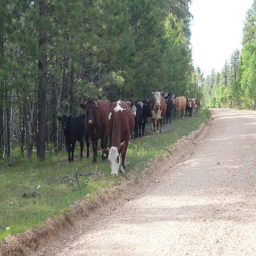
A group of cows on the side of the road in grass.
A group of cows are standing together in the grass near a road.
A group of different color cows walking on the side of the road.
many cows eating from the ground besides a road
This is a long line of cows wandering down the side of a dirt road.